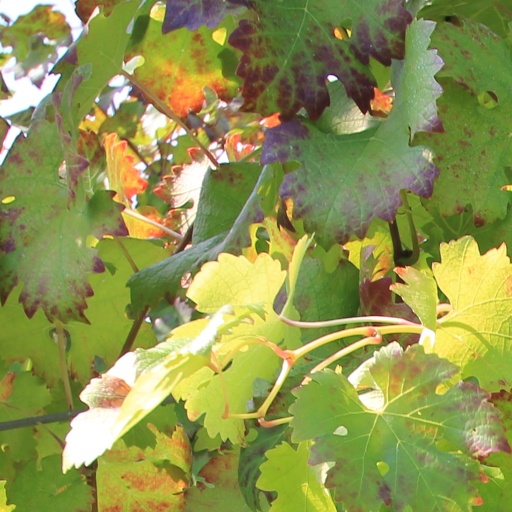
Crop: grape